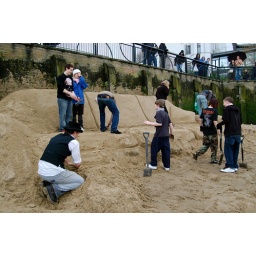
Dirty Beach building the world's biggest sand sofa on Southbank, near Gabriel's Wharf.